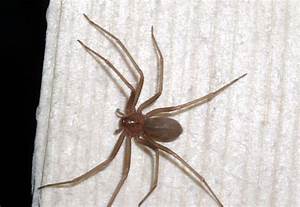
Label: spider